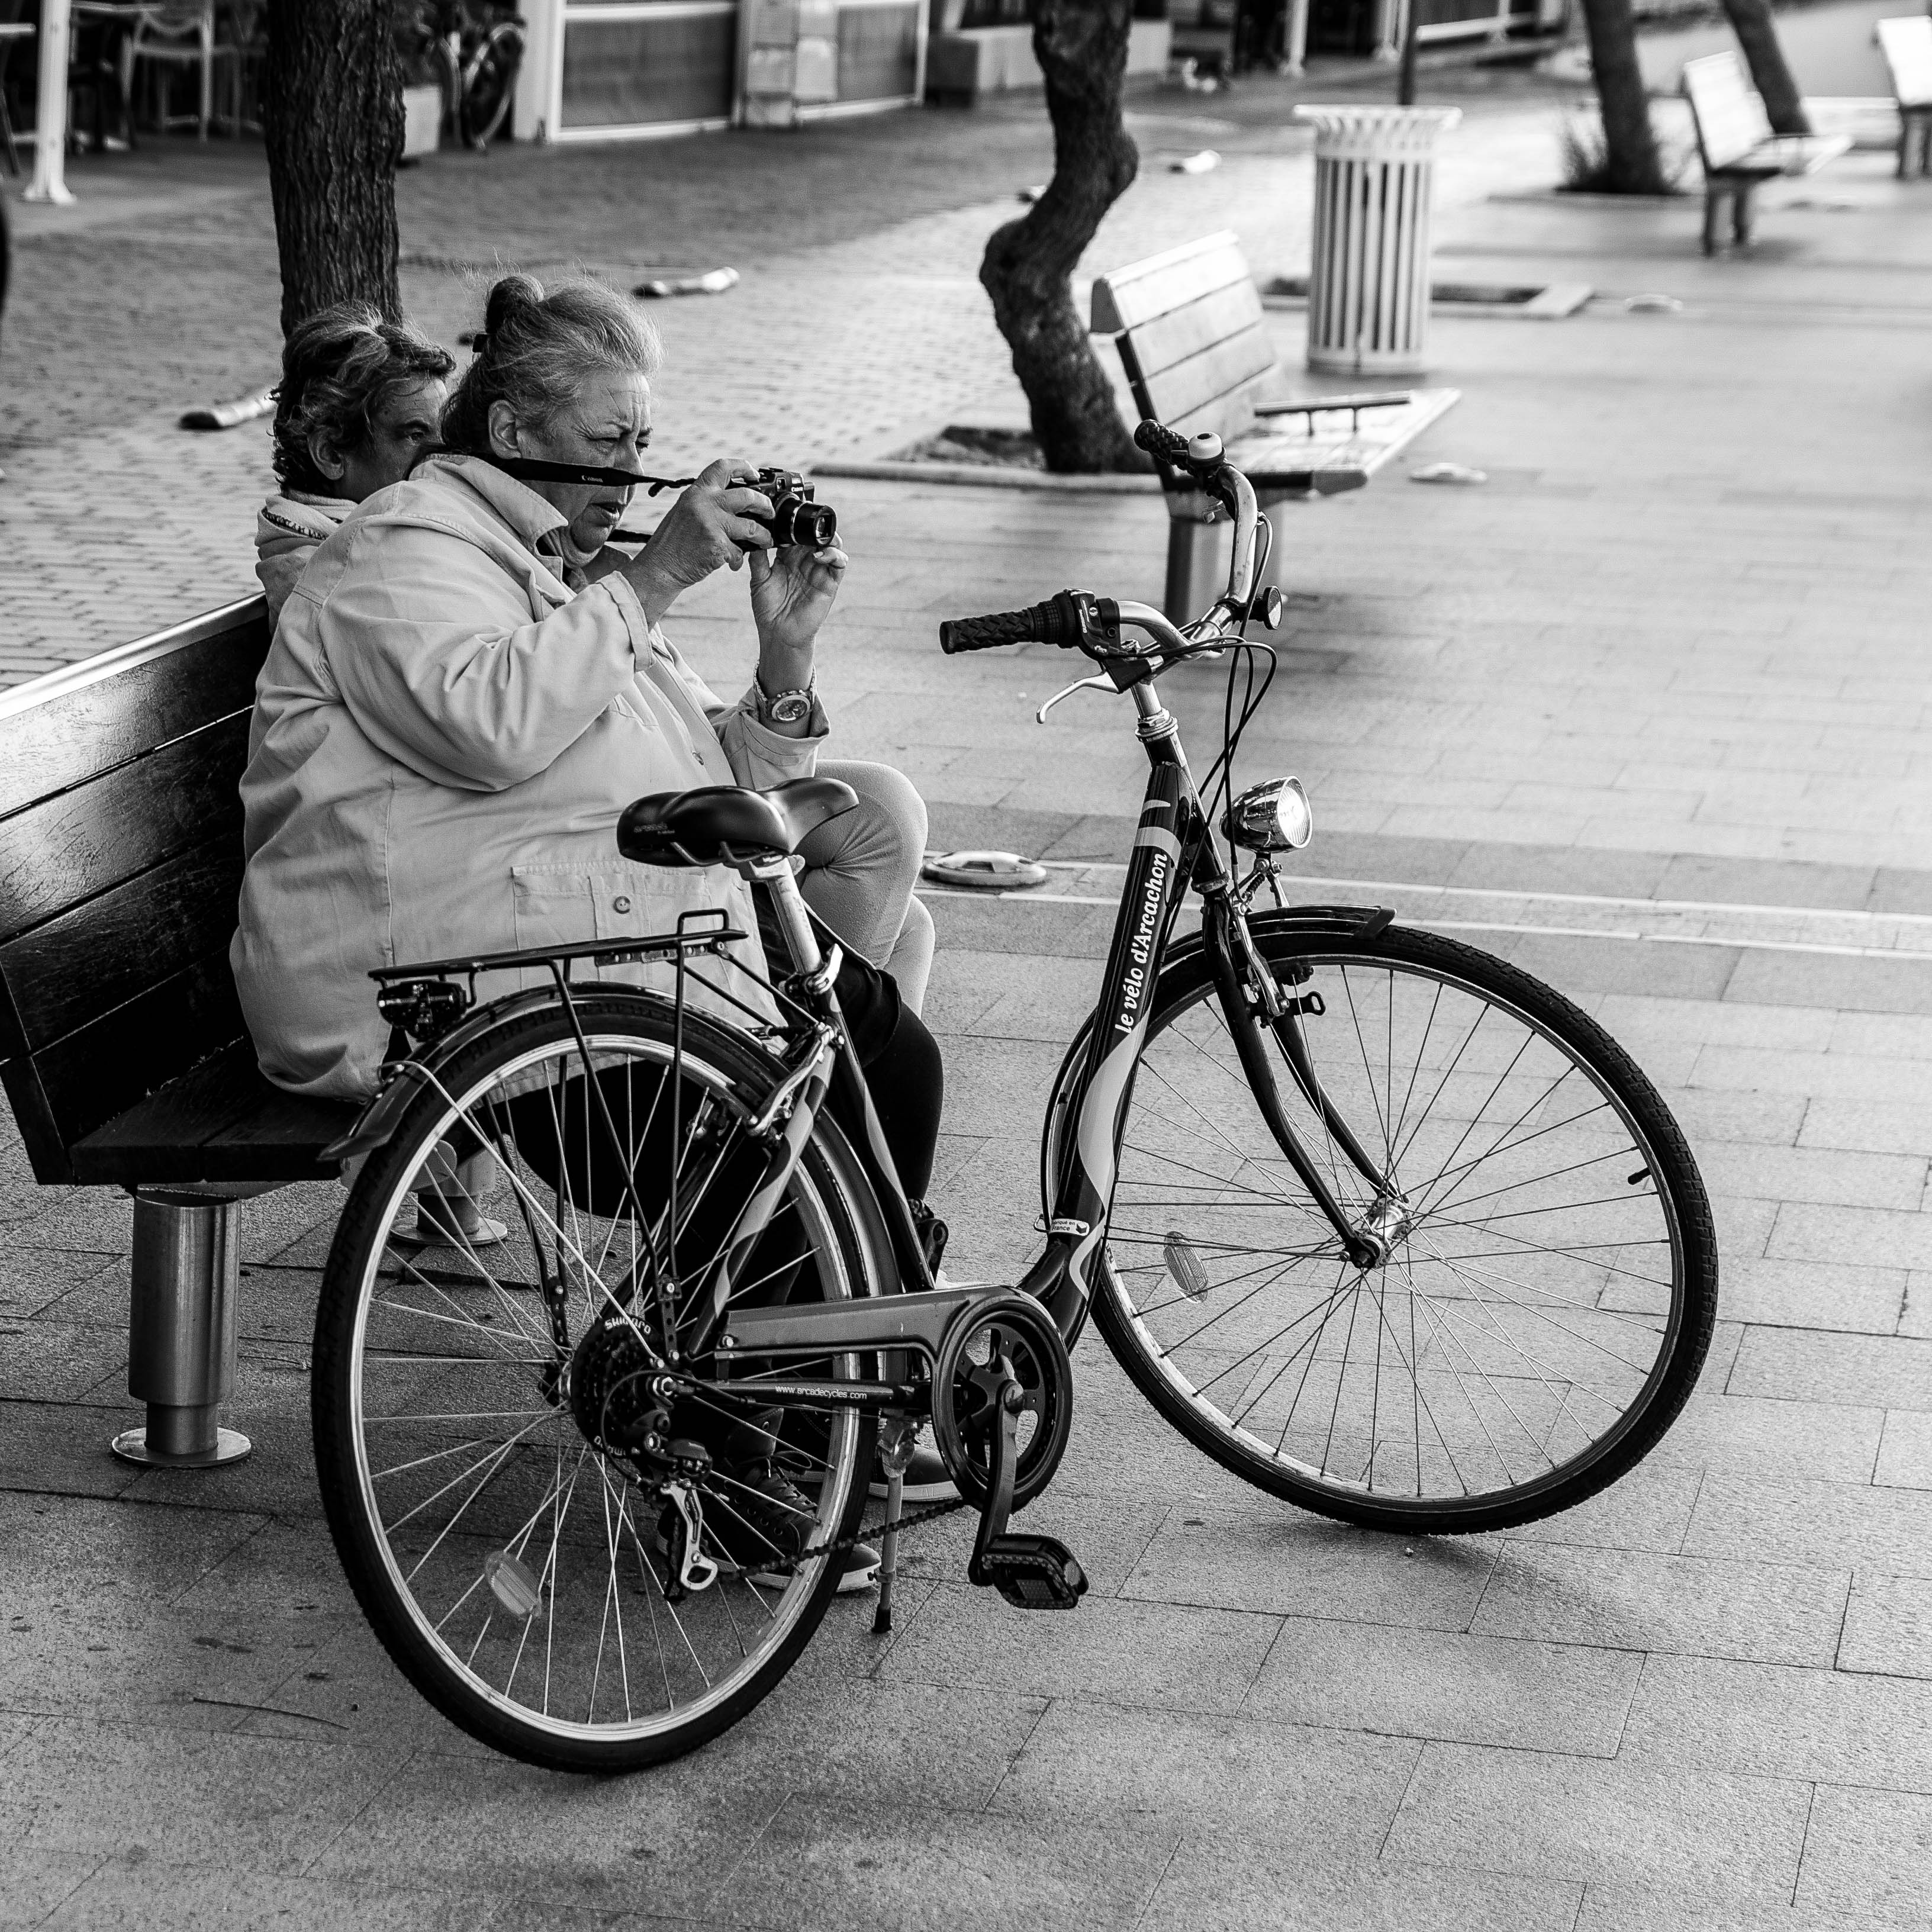
black and white, road, street, wheel, bicycle, vehicle, black, monochrome, sports equipment, cycling, land vehicle, monochrome photography